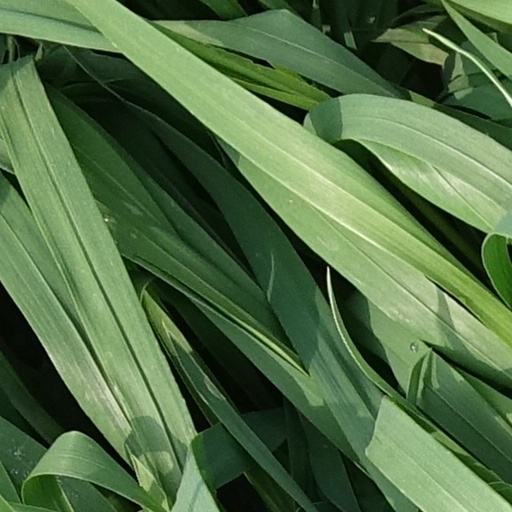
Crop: wheat